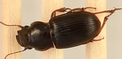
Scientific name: Cratacanthus dubius
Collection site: North Sterling NEON (STER), plot STER_035